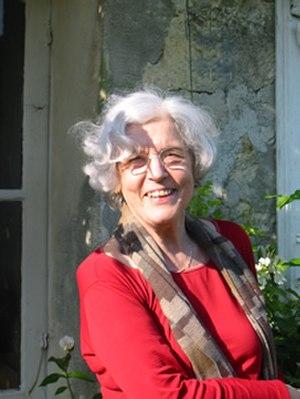
Betsy Jolas est une compositrice franco-américaine née le 5 août 1926 à Paris. Ses parents sont l'écrivain américain d'origine lorraine Eugène Jolas et la traductrice américaine Maria McDonald.